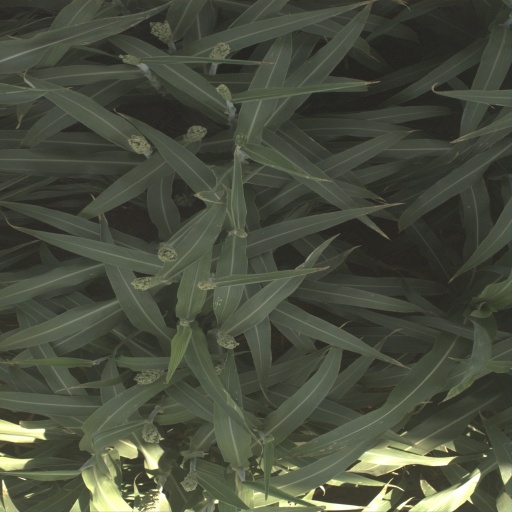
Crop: sorghum